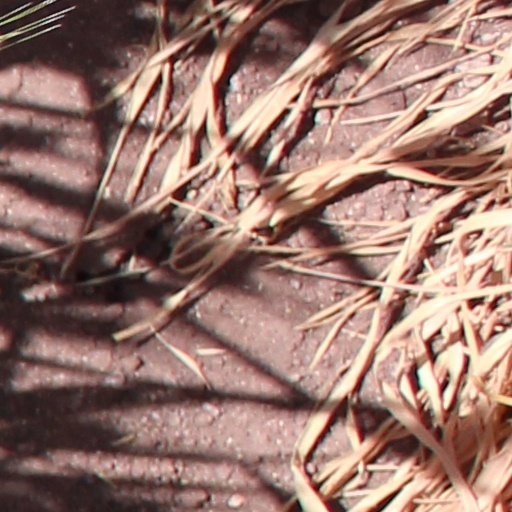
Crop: wheat